FGGY carbohydrate kinase family

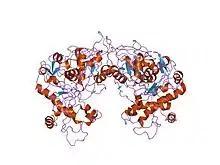
enterococcus casseliflavus glycerol kinase complexed with glycerol

In molecular biology the FGGY carbohydrate kinase family is a family of evolutionarily related carbohydrate kinase enzymes. These enzymes include L-fuculokinase (gene fucK); gluconokinase (gene gntK); glycerol kinase (gene glpK); xylulokinase (gene xylB); D-ribulose kinase (gene FGGY/YDR109c); and L-xylulose kinase (gene lyxK). These enzymes are proteins of from 480 to 520 amino acid residues.